First presidency of Nicolás Maduro

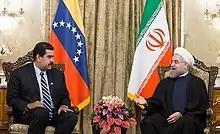
Maduro with Iranian President Hassan Rouhani in Tehran, Iran, November 2015

In early 2015 the Obama administration signed an executive order which imposed targeted sanctions on seven Venezuelan officials whom the White House argued were instrumental in human rights violations, persecution of political opponents and significant public corruption and said that the country posed an "unusual and extraordinary threat to the national security and foreign policy of the United States". Maduro responded to the sanctions in a couple of ways. He wrote an open letter in a full page ad in "The New York Times" in March 2015, stating that Venezuelans were "friends of the American people" and called President Obama's action of making targeted sanctions on the alleged human rights abusers a "unilateral and aggressive measure". Examples of accusations of human rights abuses from the United States to Maduro's government included the murder of a political activist prior to legislative elections in Venezuela. Maduro threatened to sue the United States over an executive order issued by the Obama Administration that declared Venezuela to be a threat to American security. He also planned to deliver 10 million signatures, or signatures from about 1/3 of Venezuela's population, denouncing the United States' decree declaring the situation in Venezuela an "extraordinary threat to US national security". and ordered all schools in the country to hold an "anti-imperialist day" against the United States with the day's activities including the "collection of the signatures of the students, and teaching, administrative, maintenance and cooking personnel". Maduro further ordered state workers to apply their signatures in protest, with some workers reporting that firings of state workers occurred due to their rejection of signing the executive order protesting the "Obama decree". There were also reports that members of Venezuelan armed forces and their families were ordered to sign against the United States decree.